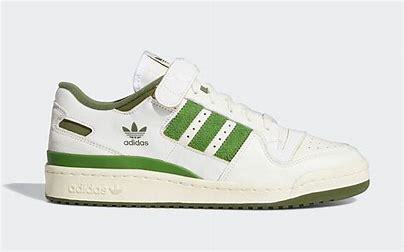
Brand: Adidas
Model: Forum 84